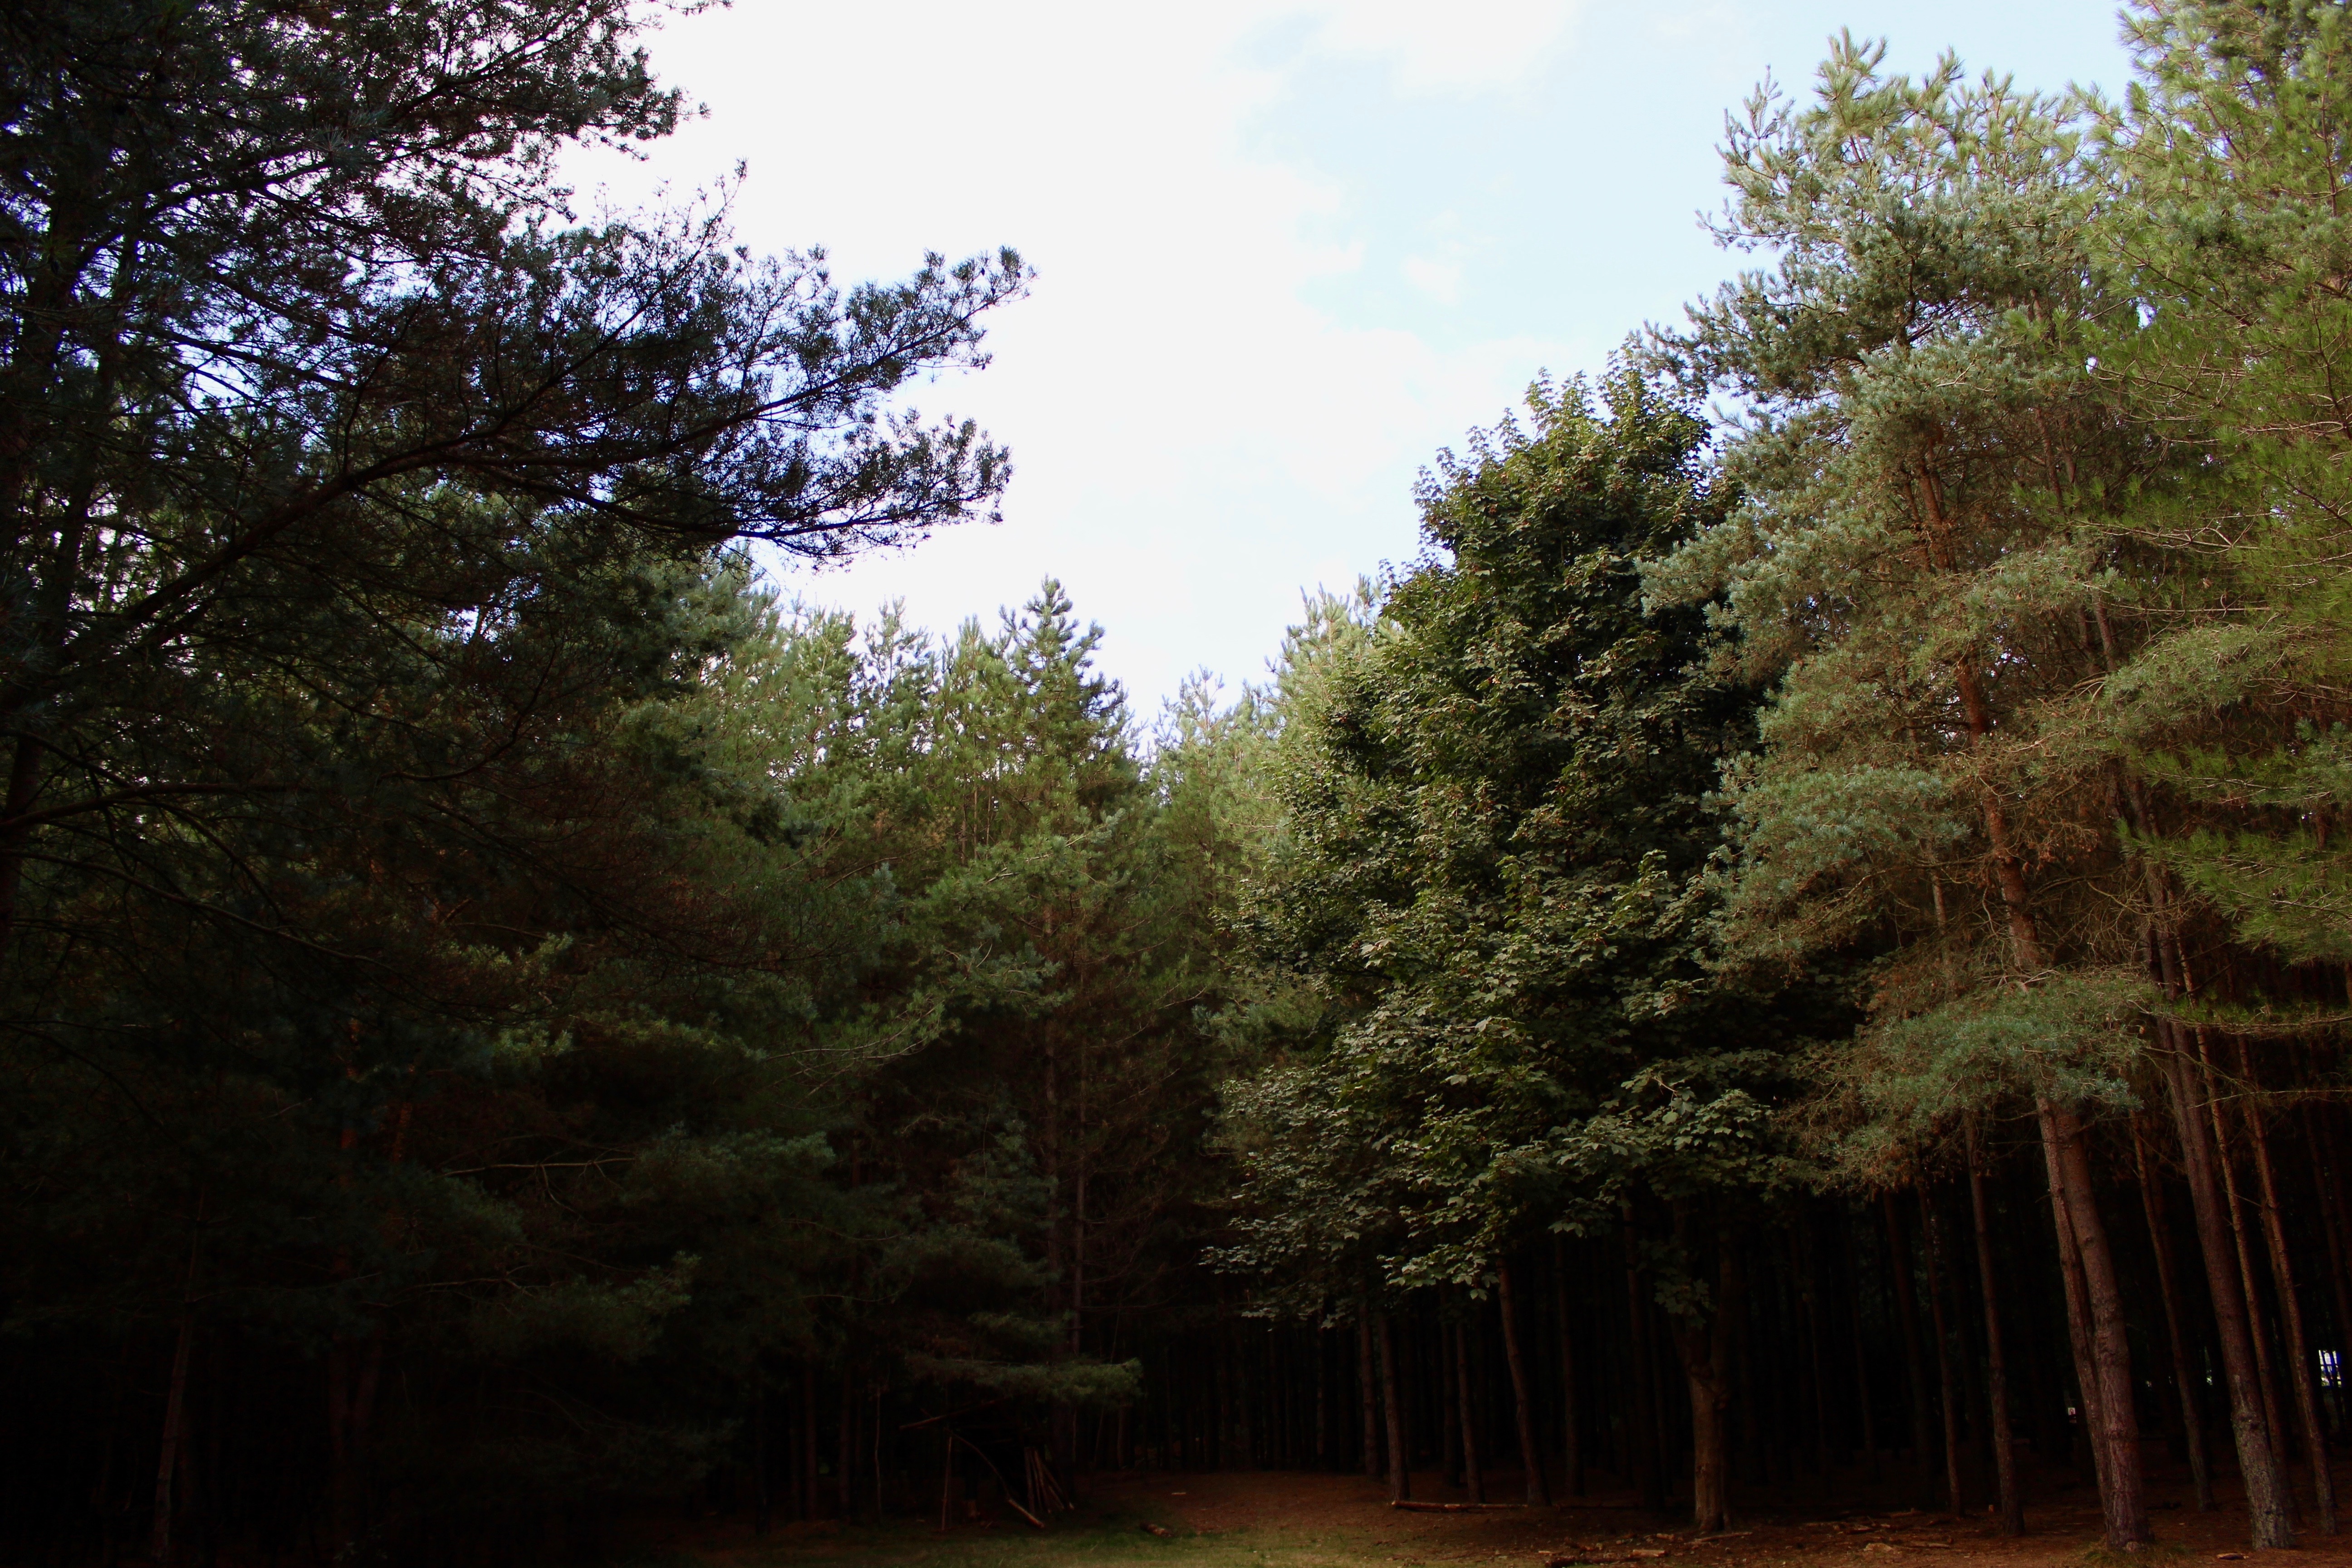
tree, nature, forest, wilderness, branch, plant, sunlight, morning, leaf, flower, jungle, autumn, botany, woodland, habitat, ecosystem, biome, natural environment, atmospheric phenomenon, woody plant